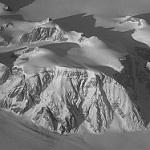
Label: B & W